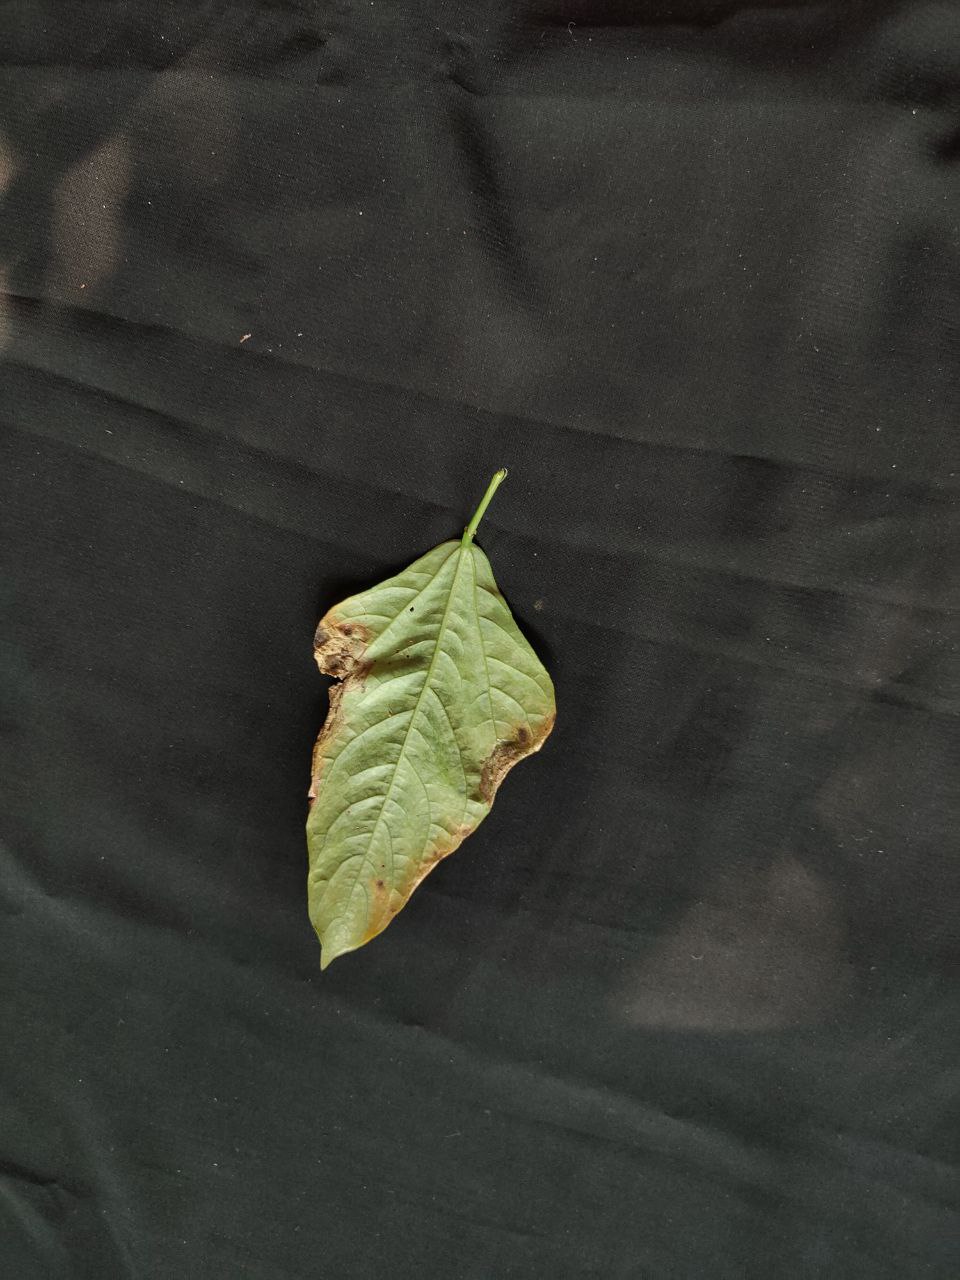
Crop: cowpea
Leaf condition: Bacterial wilt